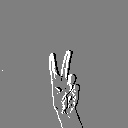
ASL letter: v